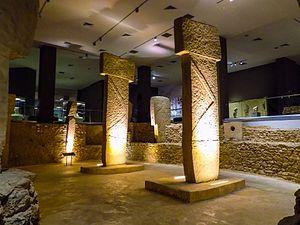
Göbekli Tepe est un site préhistorique du Néolithique précéramique A et B, occupé aux Xᵉ et IXᵉ millénaires av. J.-C., situé dans la province de Şanlıurfa, au sud-est de l’Anatolie, en Turquie, près de la frontière avec la Syrie. Au sud-ouest se trouve la ville de Şanlıurfa. Le toponyme turc Göbekli Tepe signifie « colline en forme de ventre », en référence à sa forme.